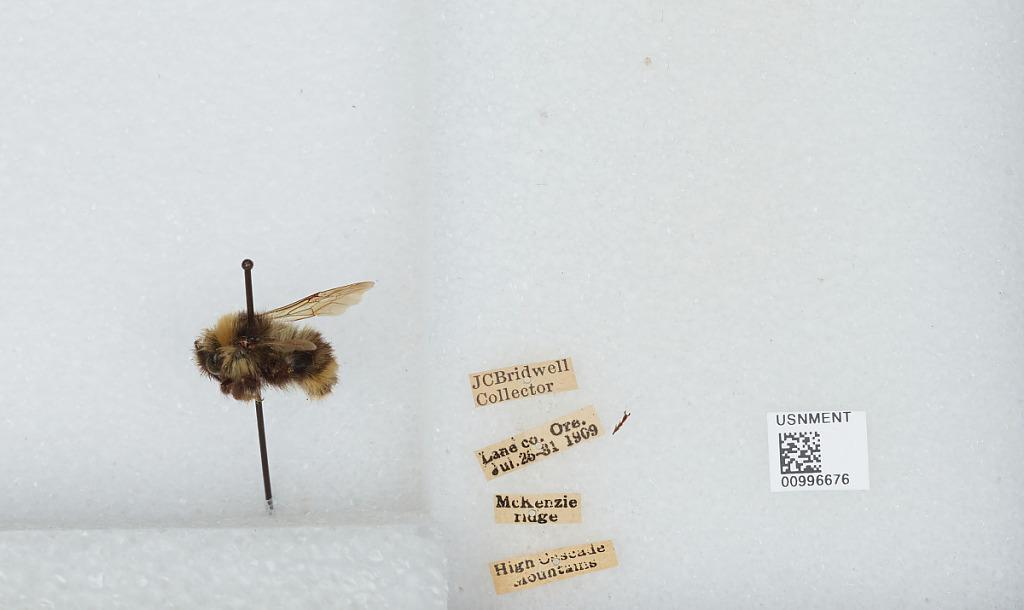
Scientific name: Bombus (Fervidobombus) fervidus fervidus (Fabricius)
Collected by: J. Bridwell
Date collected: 1909-7-26
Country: United States
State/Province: Oregon
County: Lane
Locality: McKenzie Ridge, High Cascade Mountains
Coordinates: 44.1753, -122.163